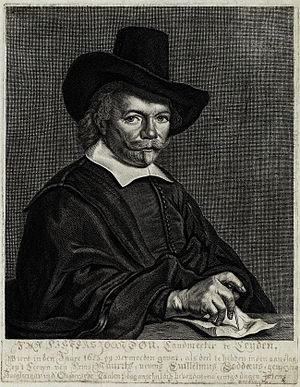
Reinier van Persijn ou van Persyn est un graveur et dessinateur néerlandais.